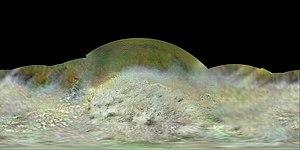
Que ce soit sur Terre ou sur d'autres corps célestes, il est nécessaire de définir un référentiel d'altitude et de coordonnées géographiques afin de pouvoir localiser différents objets par rapport à ces corps. Pour chacun de ces corps, des conventions ont donc été établies, qui sont ici détaillées.
Uhlanga Regio est une région d'albédo située sur le satellite Triton de la planète Neptune par 37° S et 357° E.
Mazomba est un cratère d'impact de 27 km de diamètre situé sur le satellite Triton de la planète Neptune par 18,5° S et 63,5° E. C'est le plus gros cratère d'impact caractérisé sur les 40 % de la surface de Triton couverts par les clichés de Voyager 2 lors du survol de ce satellite le 25 août 1989.
Bubembe Regio est une région d'albédo située sur le satellite Triton de la planète Neptune par 18° N et 335° E.
Cipango Planum est une possible plaine de « cryolave » située sur le satellite Triton de la planète Neptune par 11,5° N et 34° E.